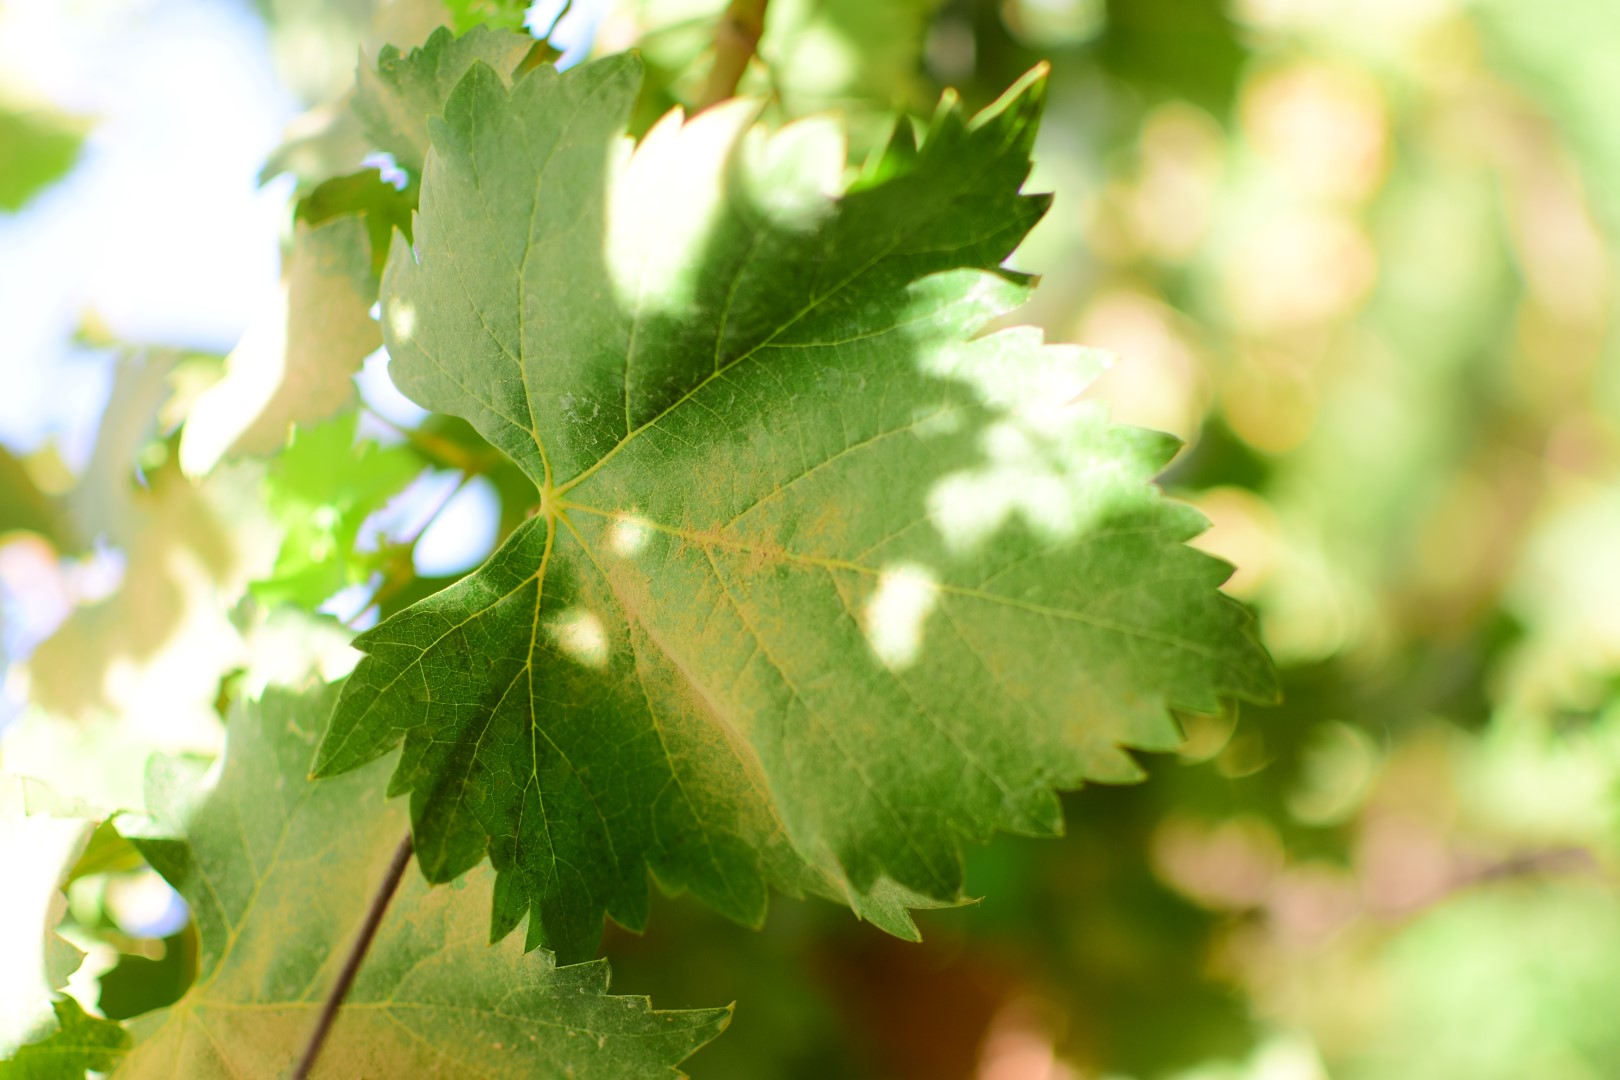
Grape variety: Shdah